Mark Lanegan

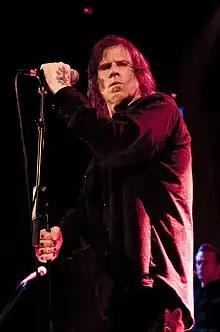
Lanegan performing in 2012

Mark William Lanegan (November 25, 1964 – February 22, 2022) was an American singer and songwriter. First becoming prominent as the lead singer for the early grunge band Screaming Trees, he was also known as a member of Queens of the Stone Age and The Gutter Twins. He released twelve solo studio albums as well as three collaboration albums with Isobel Campbell and two with Duke Garwood. He was known for his baritone voice, which was described as being "as scratchy as a three-day beard yet as supple and pliable as moccasin leather" and has been compared to Tom Waits, Leonard Cohen and Nick Cave.